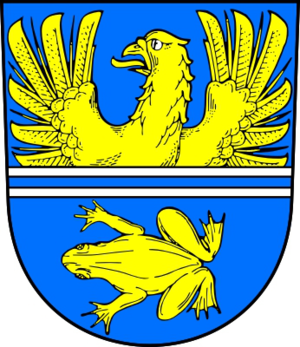
Tršice est une commune du district et de la région d'Olomouc, en République tchèque. Sa population s'élevait à 1 652 habitants en 2018.